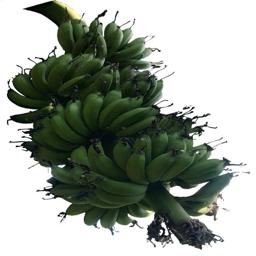
Label: MALBHOG FRUIT